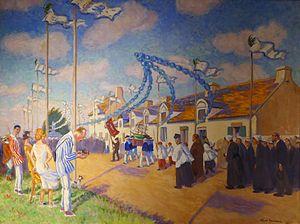
Alfred Andrieux (1879-1945, selon Musée) [ou 1878-1944, selon d'autres sources], La Procession du 15 août à Mesquer, 1923
Mesquer est une commune de l'Ouest de la France, située dans le département de la Loire-Atlantique, en région Pays de la Loire. Elle fait partie du pays de Guérande, un des pays traditionnels de Bretagne.